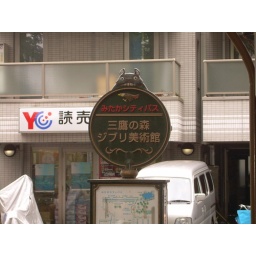
The bus stop sign outside the Studio Ghibli Museum in Mitaka.